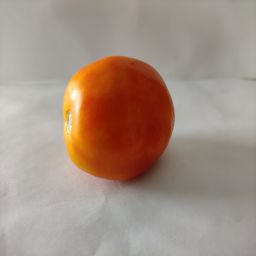
Crop: Tomato
Quality: Ripe